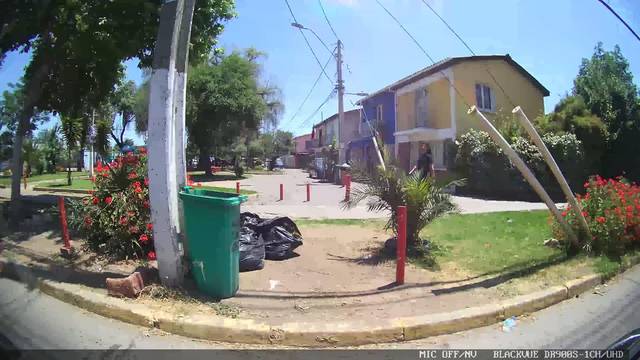
Region: Chile
Coordinates: -33.459, -70.707